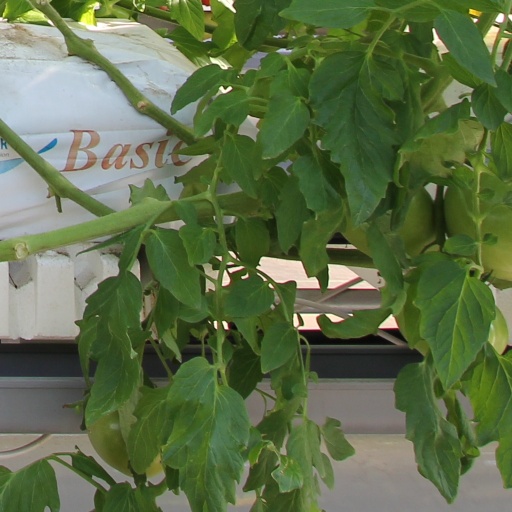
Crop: tomato